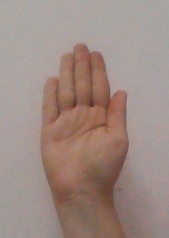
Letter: seen